Cashmere wool

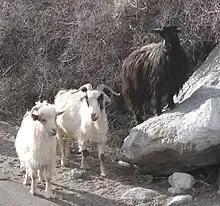
Pashmina goats, Ladakh, India

Historically, in the Western scientific community, fine-haired Cashmere goats have been called Capra hircus, as if they were a subspecies of the domestic goat "Capra hircus". However, they are now more commonly considered part of the domestic goat subspecies "Capra aegagrus hircus" or the alternate version "Hircus Blythi Goat". Cashmere goats produce a double fleece that consists of a fine, soft undercoat or underdown of hair mingled with a straighter and much coarser outer coating of hair called guard hair. This undercoat is grown in the winter as a way to keep the goat warm in colder months. For the fine underdown to be sold and processed further, it must be de-haired. De-hairing is a mechanical process that separates the coarse hairs from the fine hair. After de-hairing, the resulting cashmere is ready to be dyed and converted into textile yarn, fabrics and garments. De-hairing is made slightly easier by removing the undercoat by hand, rather than shaving the entire coat. This process takes much longer to remove the cashmere, but produces a much finer, higher quality fiber.